MDNA (album)

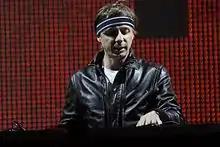
Martin Solveig in a black jacket smiling

Following the end of her eleventh studio album, "Hard Candy" (2008), Madonna branched out into different ventures. She released her third greatest-hits album, "Celebration" (2009), introduced her Material Girl clothing line, opened Hard Candy Fitness centers across the world, and unveiled fashion brand Truth or Dare by Madonna which included perfumes, footwear, underclothing, and accessories. She also directed her second feature film, "W.E.", a biographical piece about the affair between King Edward VIII and Wallis Simpson.